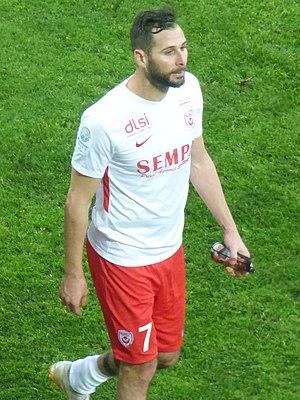
Antony Robic lors du match RC Lens / AS Nancy-Lorraine, comptant pour la vingt-et-unième journée du championnat de France de football de Ligue 2 2018-2019, le 19 janvier 2019, au Stade Bollaert-Delelis de Lens.
Antony Robic, né le 5 mars 1986 à Marseille, est un footballeur français qui évolue au poste de milieu offensif au Stade lavallois.